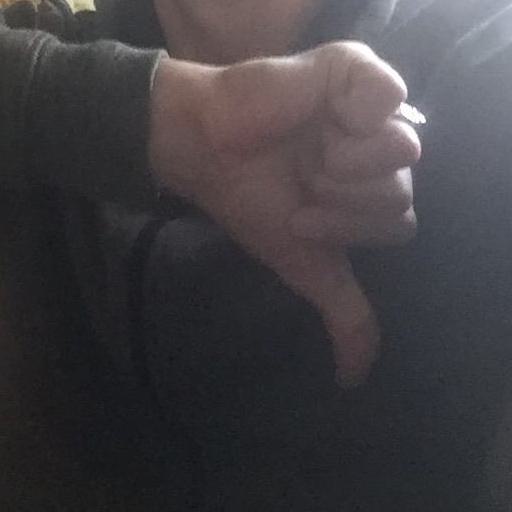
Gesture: dislike